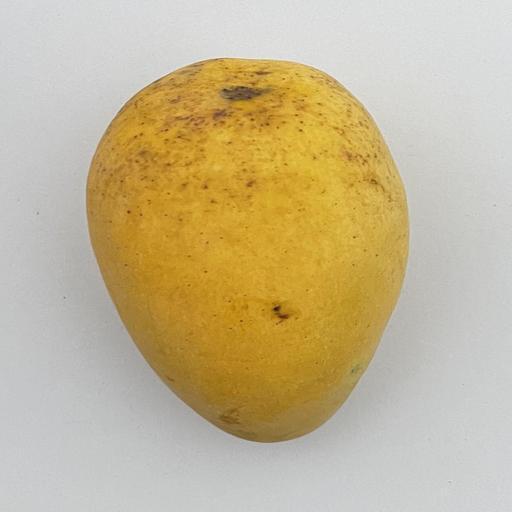
Crop type: Mango_Alphonso